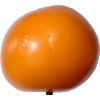
Label: Tomato Yellow 1